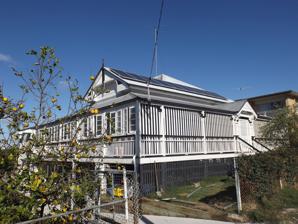
Building: Killila
Country: Australia
Year built: 1885
Historic site in Queensland, Australia Killila Residence in 2015 Location 100 Stoneleigh Street, Lutwyche , City of Brisbane , Queensland , Australia Coordinates 27°25′34″S 153°02′10″E / 27.4261°S 153.0361°E / -27.4261; 153.0361 Design period 1870s - 1890s (late 19th century) Built c. 1885 Queensland Heritage Register Official name Killila, Killila Cottage Type state heritage (built) Designated 1 October 2003 Reference no. 602070 Significant period 1880s-1910s (fabric) 1880s-1930s (historical) Significant components residential accommodation - main house, kitchen/kitchen house, furniture/fittings Location of Killila in Queensland Show map of Queensland Killila (Australia) Show map of Australia Killila is a heritage-listed detached house at 100 Stoneleigh Street, Lutwyche , City of Brisbane , Queensland , Australia. It was built c. 1885 . It is also known as Killila Cottage. It was added to the Queensland Heritage Register on 1 October 2003. History Killila is a timber house, erected as a working class cottage c. 1885 , with extensive early 20th century alterations to convert it into a substantial middle-class home. The allotment on which this residence is situated was first alienated in 1858 as Portion 155, parish of Enoggera , county of Stanley (20 acres (8.1 ha)), by James Baker, a compositor of Brisbane , at a cost of £ 79. Five years later, the title was transferred to Robert Cribb , a Brisbane broker. Cribb immediately set about subdividing the land and in November 1880 title to subdivisions 11-22 and 51-56 of portion 155, comprising just over 7 acres (2.8 ha), was registered in the name of John Lloyd Bale . Bale was an accountant, agent and broker, and at the time of purchasing these Albion subdivisions was serving as Chairman of the Ithaca Divisional Board . He was elected a Member of the Queensland Legislative Assembly in 1883 and remained in that position until his death in 1885. He resided in an 1860s house at the corner of Albion and Bowen Bridge (Lutwyche) Roads named Stoneleigh, which gave its name to Stoneleigh Street. Most of Bale's land in the Albion/ Windsor area remained unimproved, and between 1882 and 1884 he re-subdivided the property as the Stoneleigh Estate. In May 1883, title to re-subdivisions 56 and 57 of subdivision 56, comprising an area of 32 perches (810 m 2 ) (the site of Killila Cottage) was transferred to Elizabeth Parsons, the wife of George Alfred Parsons, brickmaker. Parsons was based at Lutwyche at this period, and it is unlikely that he lived in Stoneleigh Street, Albion. However, the Post Office Directories record Robert Parsons, brickmaker, as resident in Albion in the period 1885 to 1887, and it is possible that a cottage had been erected at 100 Stoneleigh Street by 1885, perhaps occupied by Robert Parsons. Certainly the cottage was constructed before the property was sold early in 1888 to the next owner, Mrs Margaret Duhig, widow and mother of James Duhig (1871-1965), the prominent Roman Catholic Archbishop of Brisbane between 1917 and 1965. Margaret Duhig emigrated from Ireland to Brisbane, following a sojourn in England, with James and two of her other children on 8 April 1885, aboard the Mackara . Two other children followed later. For 3 years the Duhigs were unable to afford to purchase their own house in Brisbane and resided in rental properties in Paddington , Spring Hill and Petrie Terrace before purchasing the cottage at 100 Stoneleigh Street. When James Duhig joined the work force in 1885, aged nearly 14, his weekly wage was one of the solid bases of the family economy and his support contributed to the deposit paid on the Stoneleigh Street cottage. Although title to the Stoneleigh Street property was not registered in the name of Margaret Duhig until February 1889, and the Post Office Directories first record her as resident in Albion in that year, personal letters in the Brisbane Catholic Archdiocesan Archives indicate that the Duhigs were residing at Albion by early 1888. On 26 April of that year, James Duhig wrote to his brother, Martin, announcing the family's purchase of the property for £ 250 and expressing a hope that it "could double our money at any time" . Three months later, Margaret Duhig wrote to Martin explaining that she was paying 8% interest and that extensions were carried out to the house for a sum of £ 40. For the Duhigs, it was a modest family house, affectionately named Killila Cottage after their home in County Limerick , Ireland. By the mid-1880s Windsor shire was an ideal suburban location, being within a stone's throw of the city yet enjoying all the attributes of the country. The Duhigs' neighbours in Stoneleigh Street, who in 1892 included a prominent draper, 2 accountants, an auctioneer, an engineer, several clerical workers, and numerous tradesmen and semi-skilled workers, reflected the growing eclectic social milieu of the Albion/Windsor area in the late 19th century, with more affluent residents building substantial homes on the higher ground and the working class in the valleys in between. It was during his residence at Killara Cottage that James Duhig began thinking seriously about a theological career. In 1890, after nearly five years of clerical work for the Co-operative Butchery Company, he returned to the Christian Brothers' Gregory Terrace School as a day student to study Latin and French with a view to furthering his theological interests. He also became an active member of the Catholic community, joining the Catholic Young Men's Society and serving as a parish catechist in Wooloowin . After 5 years of religious study in Rome, Duhig was ordained a priest in 1896 and returned to Brisbane the following year. Rising through the ranks of the Catholic Church, he succeeded Robert Dunne as Archbishop of Brisbane in 1917. Duhig's commitment helped raise the profile and status of Catholicism in Queensland, but he was also an influential figure in the State's social, political and economic activities. Duhig used his public profile to advance issues such as education, urban development, artistic development, justice and land settlement. As the driving force behind some 400 major buildings, including religious, educational, medical and charitable institutions, "James the Builder" also left his mark on the physical structure of Brisbane. When James Duhig embarked for Rome in 1891 to study for the priesthood, the family faced precarious financial circumstances. In the early 1890s, the mortgage repayments on Killara Cottage had stretched the family's budget and when Margaret Duhig contemplated selling she was reputedly unable to find a buyer, ironically having passed up an offer in 1889 from the Windsor Shire Council to purchase and resume the property to open up Salt Street. Despite the financial difficulties, Margaret Duhig retained ownership of the property until her death in 1902. It was then transferred to her daughters, Mary and Ellen Duhig, before it was registered in 1908 solely in the name of Mary Duhig, who retained title to the property for the next 29 years. Ellen joined the Order of the Good Samaritans, and Mary never married. By 1904 their sister Elizabeth and her husband Francis Joseph Cullen, had moved into Killila Cottage, where they raised their family. The Cullens resided here until 1937, and reputedly it was during their occupancy that substantial additions and renovations were made to the house. Mortgages on the property taken out in 1903 for £ 300 and in 1913 for £ 500 may be an indication of the date/s of the alterations, but this has yet to be confirmed. The Cullen and Duhig families appear to have been very close. One of James Duhig's nephews, Frank Lee Cullen , became a well-known Brisbane architect in the late 1930s, and undertook a number of commissions for the Catholic Church. In 1937, title to the property was transferred to Edgar Luke Samuel Pilkington, and it has remained in the Pilkington family since. Brisbane City Council records indicate that the house has not been substantially altered since at least 1946, with additions limited to construction of a single detached garage in 1961 and a tennis court on what is now a separate property at 98 Stoneleigh Street. Killila was sold in 2011 for $845,000. Description Entrance, 2015 Killila is located on two allotments at 100 Stoneleigh Street, Windsor, north of the Brisbane city centre. They are each 405 square metres (4,360 sq ft) with the rear of the allotments also accessed from Salt Street. The property is located amidst a number of late 20th century brick unit blocks in this part of Stoneleigh Street. The single-storey, high-set timber residence is sited close to the Stoneleigh Street boundary and the entire property perimeter is enclosed with a wire fence. There is vehicular access to the site from both Stoneleigh and Salt streets; however, only the Stoneleigh Street entrance gives access to a driveway leading to the garage situated on the eastern side of the property. The timber-framed house appears to have been constructed or reconstructed in at least three stages. A hipped-roof attached kitchen wing at the rear appears to be the oldest section of the house, likely part of the c. 1885 cottage. The core of the residence, which appears to be of mostly early 20th century fabric, has a short-ridged hipped roof of corrugated iron , and possibly replaces the earlier cottage core. It has early 20th century additions, comprising a gabled , east-facing projection at the front, and enlarged eastern side verandah , and rear additions. There are stepped verandahs with a skillion roof on three sides. All roofs are clad in corrugated iron and a corbelled brick chimneystack protrudes from above the kitchen. The front verandah has been enclosed with timber louvres and the original dowel balustrading is covered by fibrous cement panels. The original square verandah posts with tapered chamfers , have simple capital and astragal embellishments, and are visible in the front facade . Entry to the front verandah is gained via a short flight of later concrete stairs and through a single lattice door. A flying gable above the entry has decorative fretwork fronted by a simple slat infill and bargeboard . The side verandahs have also been enclosed with hinged windows. The formerly exposed face of the eastern gable, now hidden by the side verandah in-fill, has 8-inch (200 mm) deep chamferboards , which may have been recycled from elsewhere in the house. The exposed faces of the rear extension are clad in chamferboards with some sections in vertically-jointed tongue and groove boarding. A flight of timber stairs to the rear wing of the house is sheltered by a corrugated iron roof. All windows in the rear extension are hinged and those facing south from the dining room feature coloured glass inserts. The majority of rooms with windows to the rear of the house are protected by hoods. Two distinct styles of hood are present, with some featuring galvanised skillion roofs and timber batten sides and other hoods featuring a convex profile with star motif on the sides typical of inter-war sunhood design. The original timber stumps of the house have been replaced with concrete and the sub-floor has been enclosed with timber battens. The area directly beneath the kitchen wing currently functions as a storage area and has an early brick fireplace which shares a chimney with the kitchen fireplace above. The early front door is centrally positioned in the front facade of what appears to be the first stage of the core. It has a cast iron knocker, central door knob, fielded panels and bolection moulds, and opens to a wide hallway which extends the length of the core. It is divided about mid-way along by a slatted timber arch. Six rooms open off this hallway, three to the left and two to the right. Above each doorway is a pivoted fanlight with waxed paper inserts. The first room to the left is the main bedroom, formerly a parlour , with a large double-hung sash window opening to the front verandah. It has a very fine pressed metal ceiling in Art Nouveau pattern. The second and third rooms on the left are currently used as bedrooms with French doors opening to the eastern side verandah. The front room on the right hand side has a bay window with double-hung windows to the front facade and French doors opening to the side verandah. The partition between the second and third rooms on the right has been removed to create one large living room, divided by a timber screen. This area has a fireplace with a fine timber surround in the southern wall, which backs onto the fireplace the adjoining kitchen. What was formerly the third room on this side of the hallway has also been extended onto what was formerly part of the western side verandah. The door opening into this room has early glass paneling. The far end of the hallway opens into an enclosed and extended former verandah area at the rear of the house, which is now used as a dining room and which appears to be an early 1900s extension. To the left is a bathroom and to the right is the kitchen and pantry. The kitchen retains the original wood oven and the former external walls of the kitchen wing are clad in a wider timber profile than the other walls in the house. Beside the pantry is a toilet, and adjacent to this a flight of timber stairs leading to the backyard. The walls in the core are mainly single-skin, constructed of narrow, vertically-jointed tongue and groove boarding. The ceilings, with the exclusion of the pressed metal ceiling in the front northeastern room, are lined with the same boarding. All rooms off the hallway have high picture rails and lambs tongue skirting boards. Joinery in the hallway, including the doors, is decorated with an early timber graining effect. Heritage listing Killila was listed on the Queensland Heritage Register on 1 October 2003 having satisfied the following criteria. The place is important in demonstrating the evolution or pattern of Queensland's history. Killila was constructed c. 1885 as a much smaller cottage, which was substantially refurbished and extended early in the 20th century. It is important in demonstrating the evolution or pattern of Queensland's history, illustrating in its fabric the pattern of upward social mobility from worker's cottage to middle-class residence, which characterized the struggle of Irish immigrants in Queensland to succeed in their new country and to raise the status of Catholics in an Anglican-dominated society. The place is important in demonstrating the principal characteristics of a particular class of cultural places. The house is important in illustrating the principal characteristics of a generously-sized middle-class residence of the early 20th century. The interior in particular is remarkably intact, including the internal layout, fabric, and finishes - such as early graining to the joinery and wall and floor finishes, patterned wax papers on the transom lights over the internal doors, and c. 1920 s electric light shades. The place is important because of its aesthetic significance. The place makes an important aesthetic contribution to the historical townscape of Windsor, which abounds in 19th and early 20th century residences, and contributes significantly to the historical character of the local area. The place has a special association with the life or work of a particular person, group or organisation of importance in Queensland's history. The house is also significant for its association with James Duhig (1871-1965), the prominent Queensland Catholic Archbishop from 1917 to 1965. During his religious career, Duhig helped raise the status of Catholicism in Queensland and played an influential role in the social, economic and political issues facing the State from the 1920s to the 1950s. As a youth, Duhig resided at Killila Cottage at Stoneleigh Street for several years before embarking for Rome to study for the priesthood. It was during his time at the Windsor residence that he first became actively involved in the Brisbane Catholic community. The house remained in the Duhig family for close to 50 years, during which time it was transformed into a middle-class residence. References